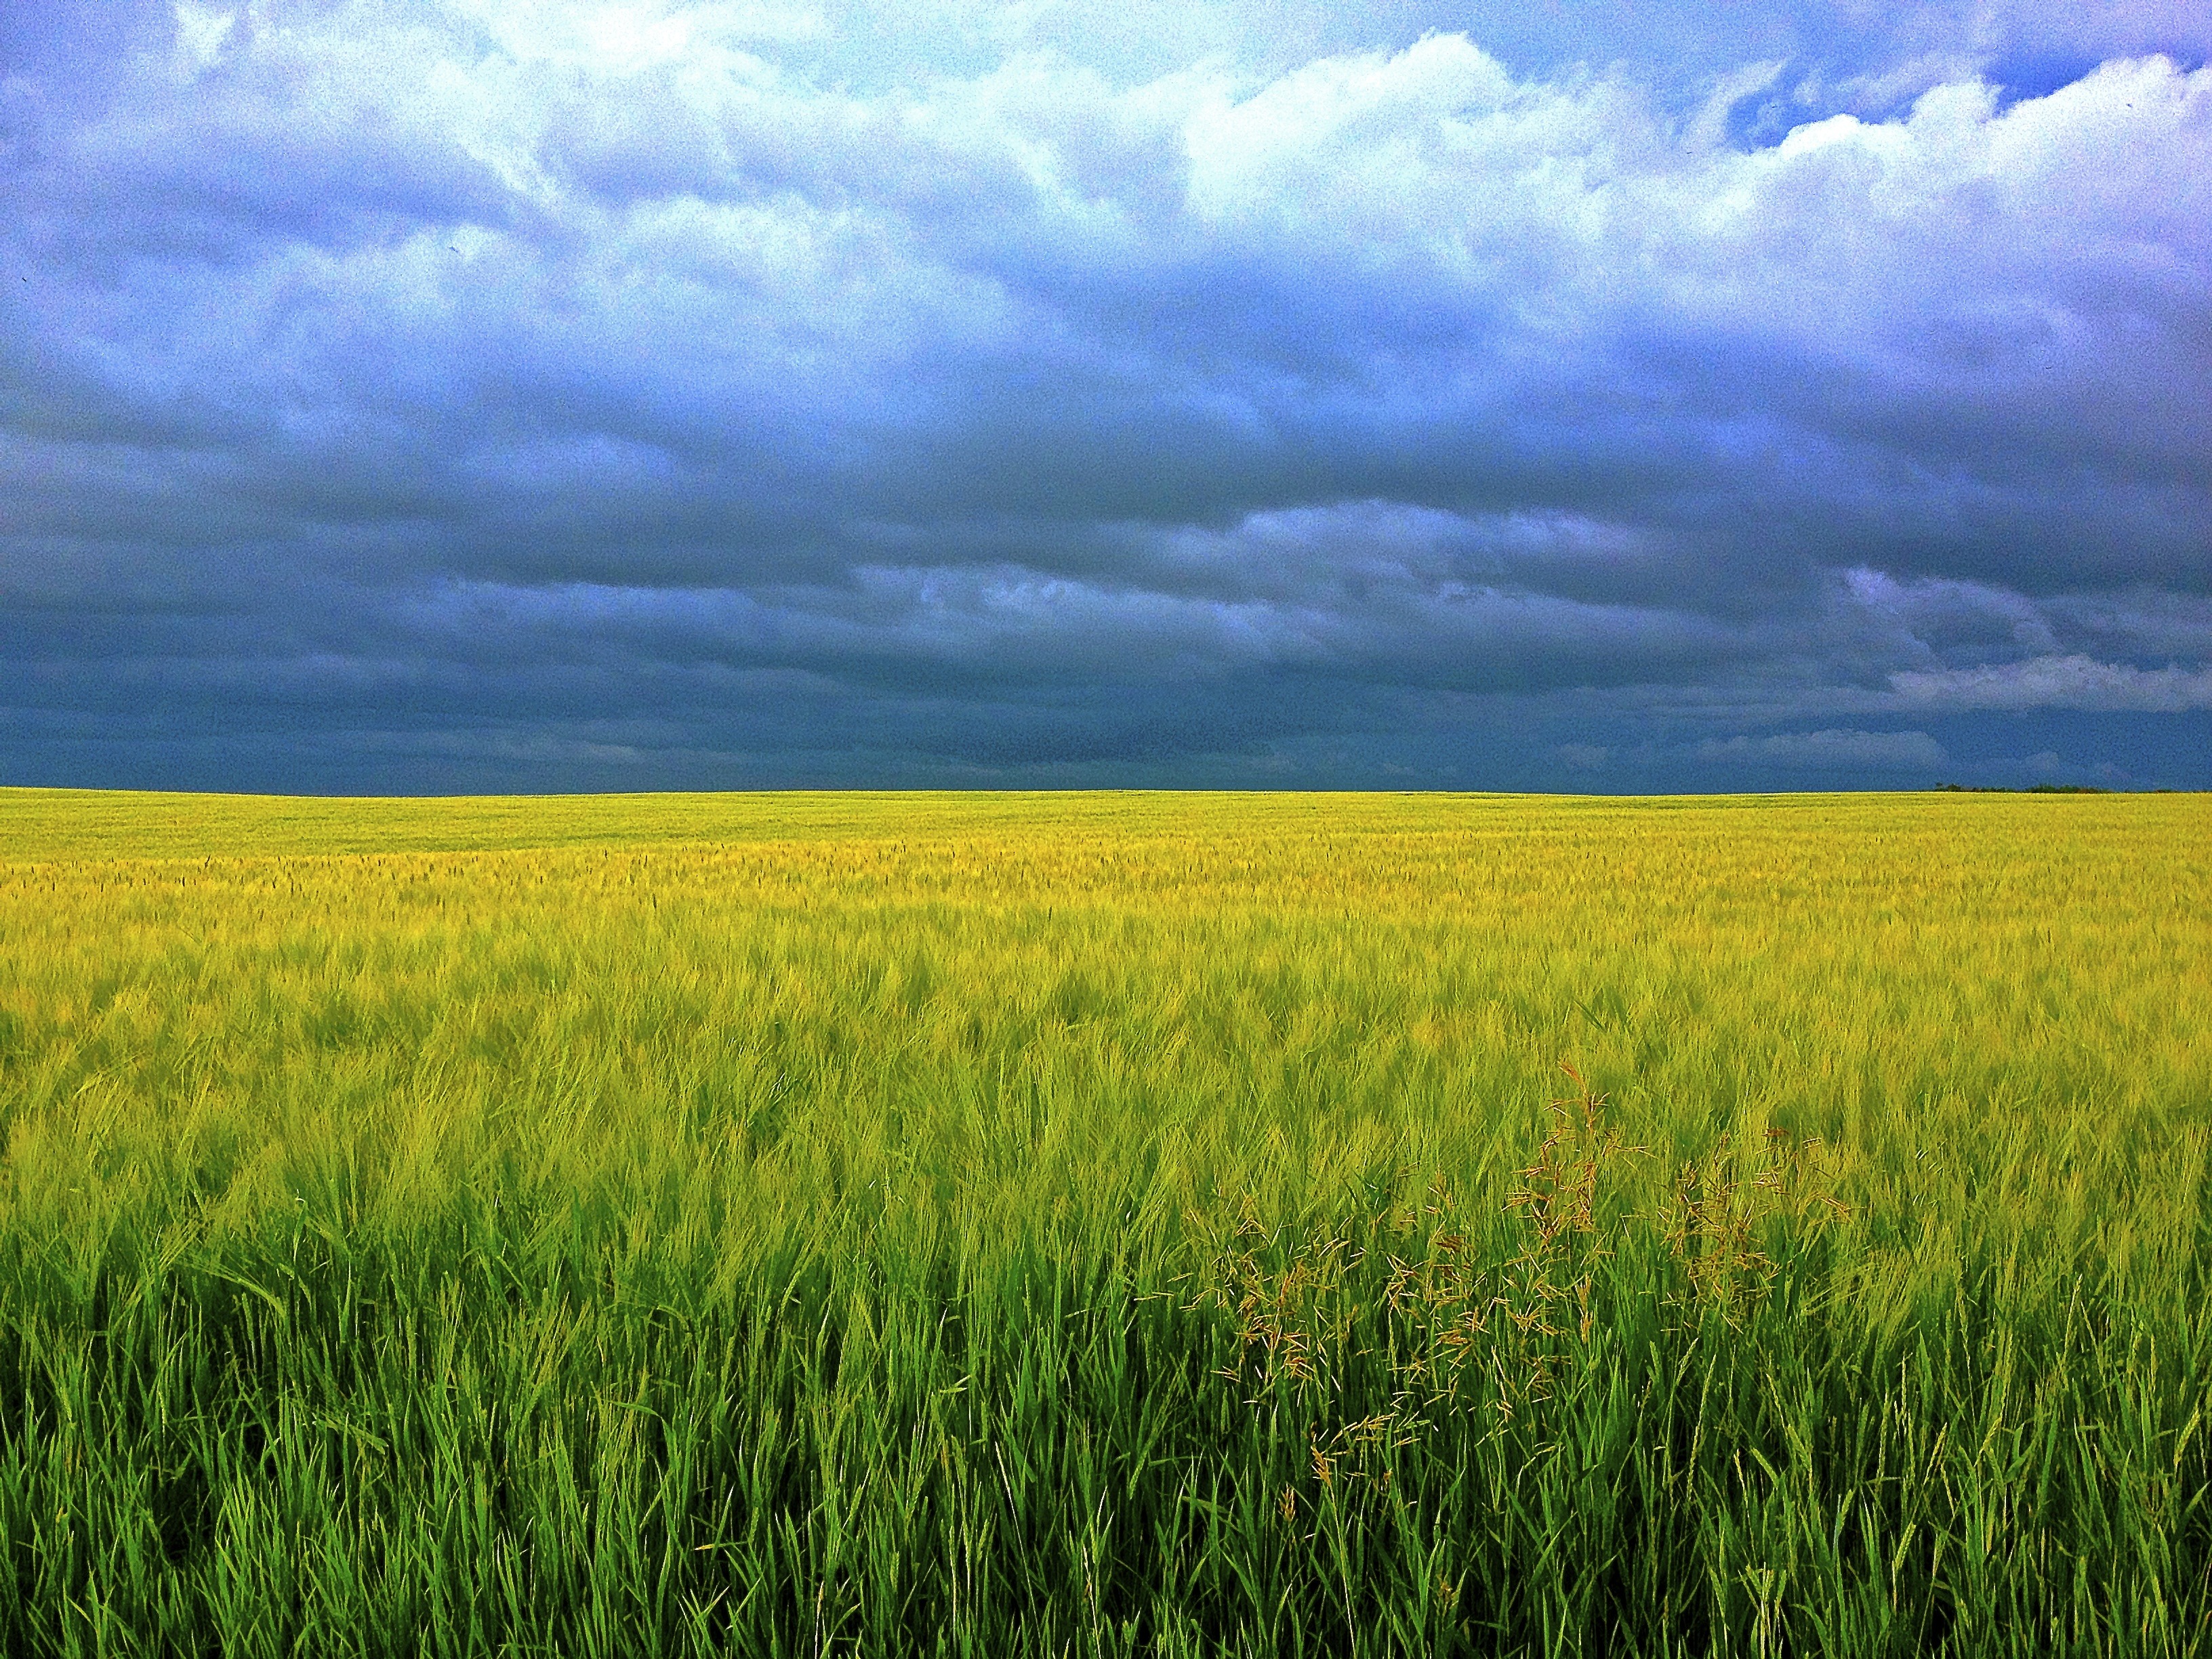
grass, horizon, growth, plant, sky, sunshine, field, farm, meadow, barley, wheat, grain, prairie, countryside, flower, country, rural, food, farming, produce, vegetable, crop, pasture, natural, agriculture, healthy, health, season, plain, rapeseed, cereal, clouds, grassland, vegan, vegetarian, vibrant, canola, ecosystem, brassica, organic, rural area, paddy field, flowering plant, superfood, grass family, land plant, mustard plant, chlorella